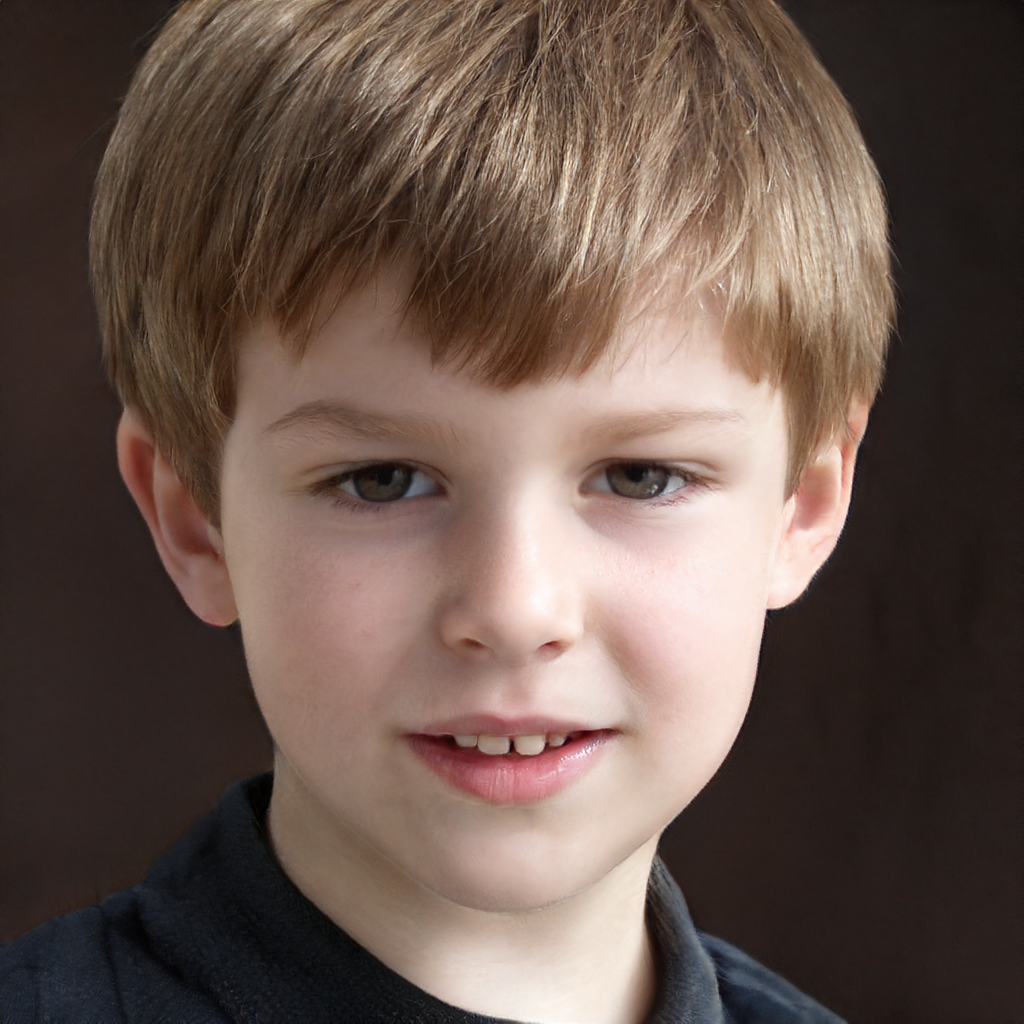
Gender: Male